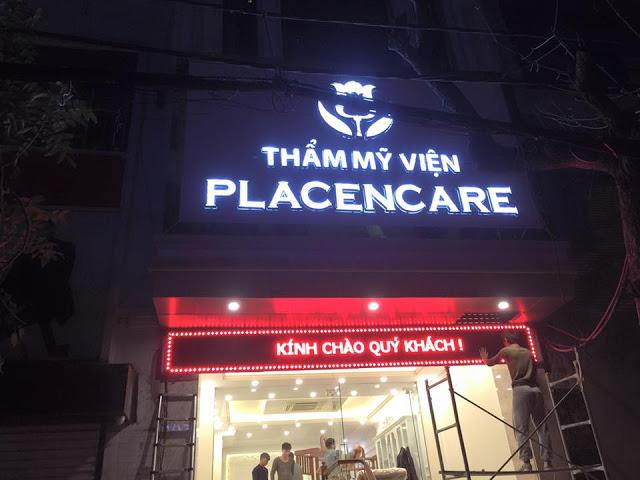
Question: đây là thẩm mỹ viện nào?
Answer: đây là thảm mỹ viện placencare